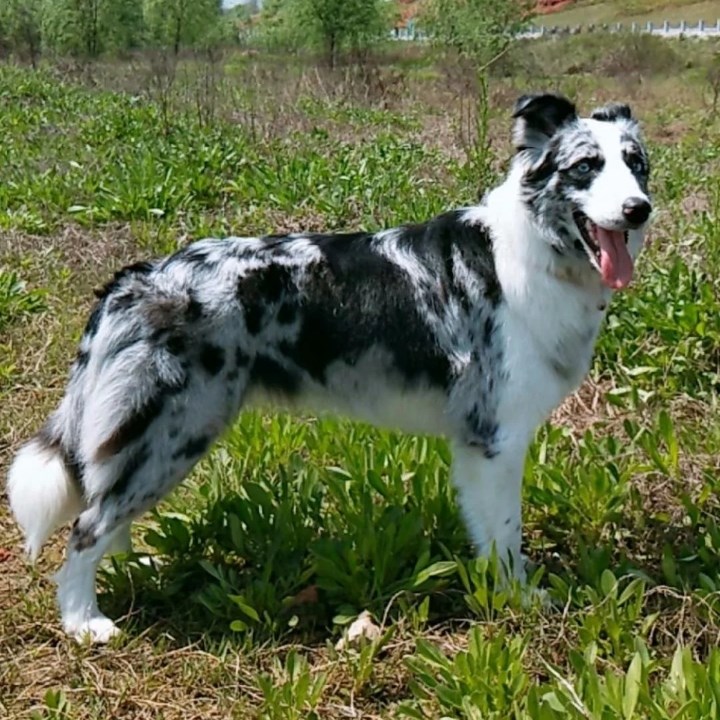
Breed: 2594-n000109-Border_collie